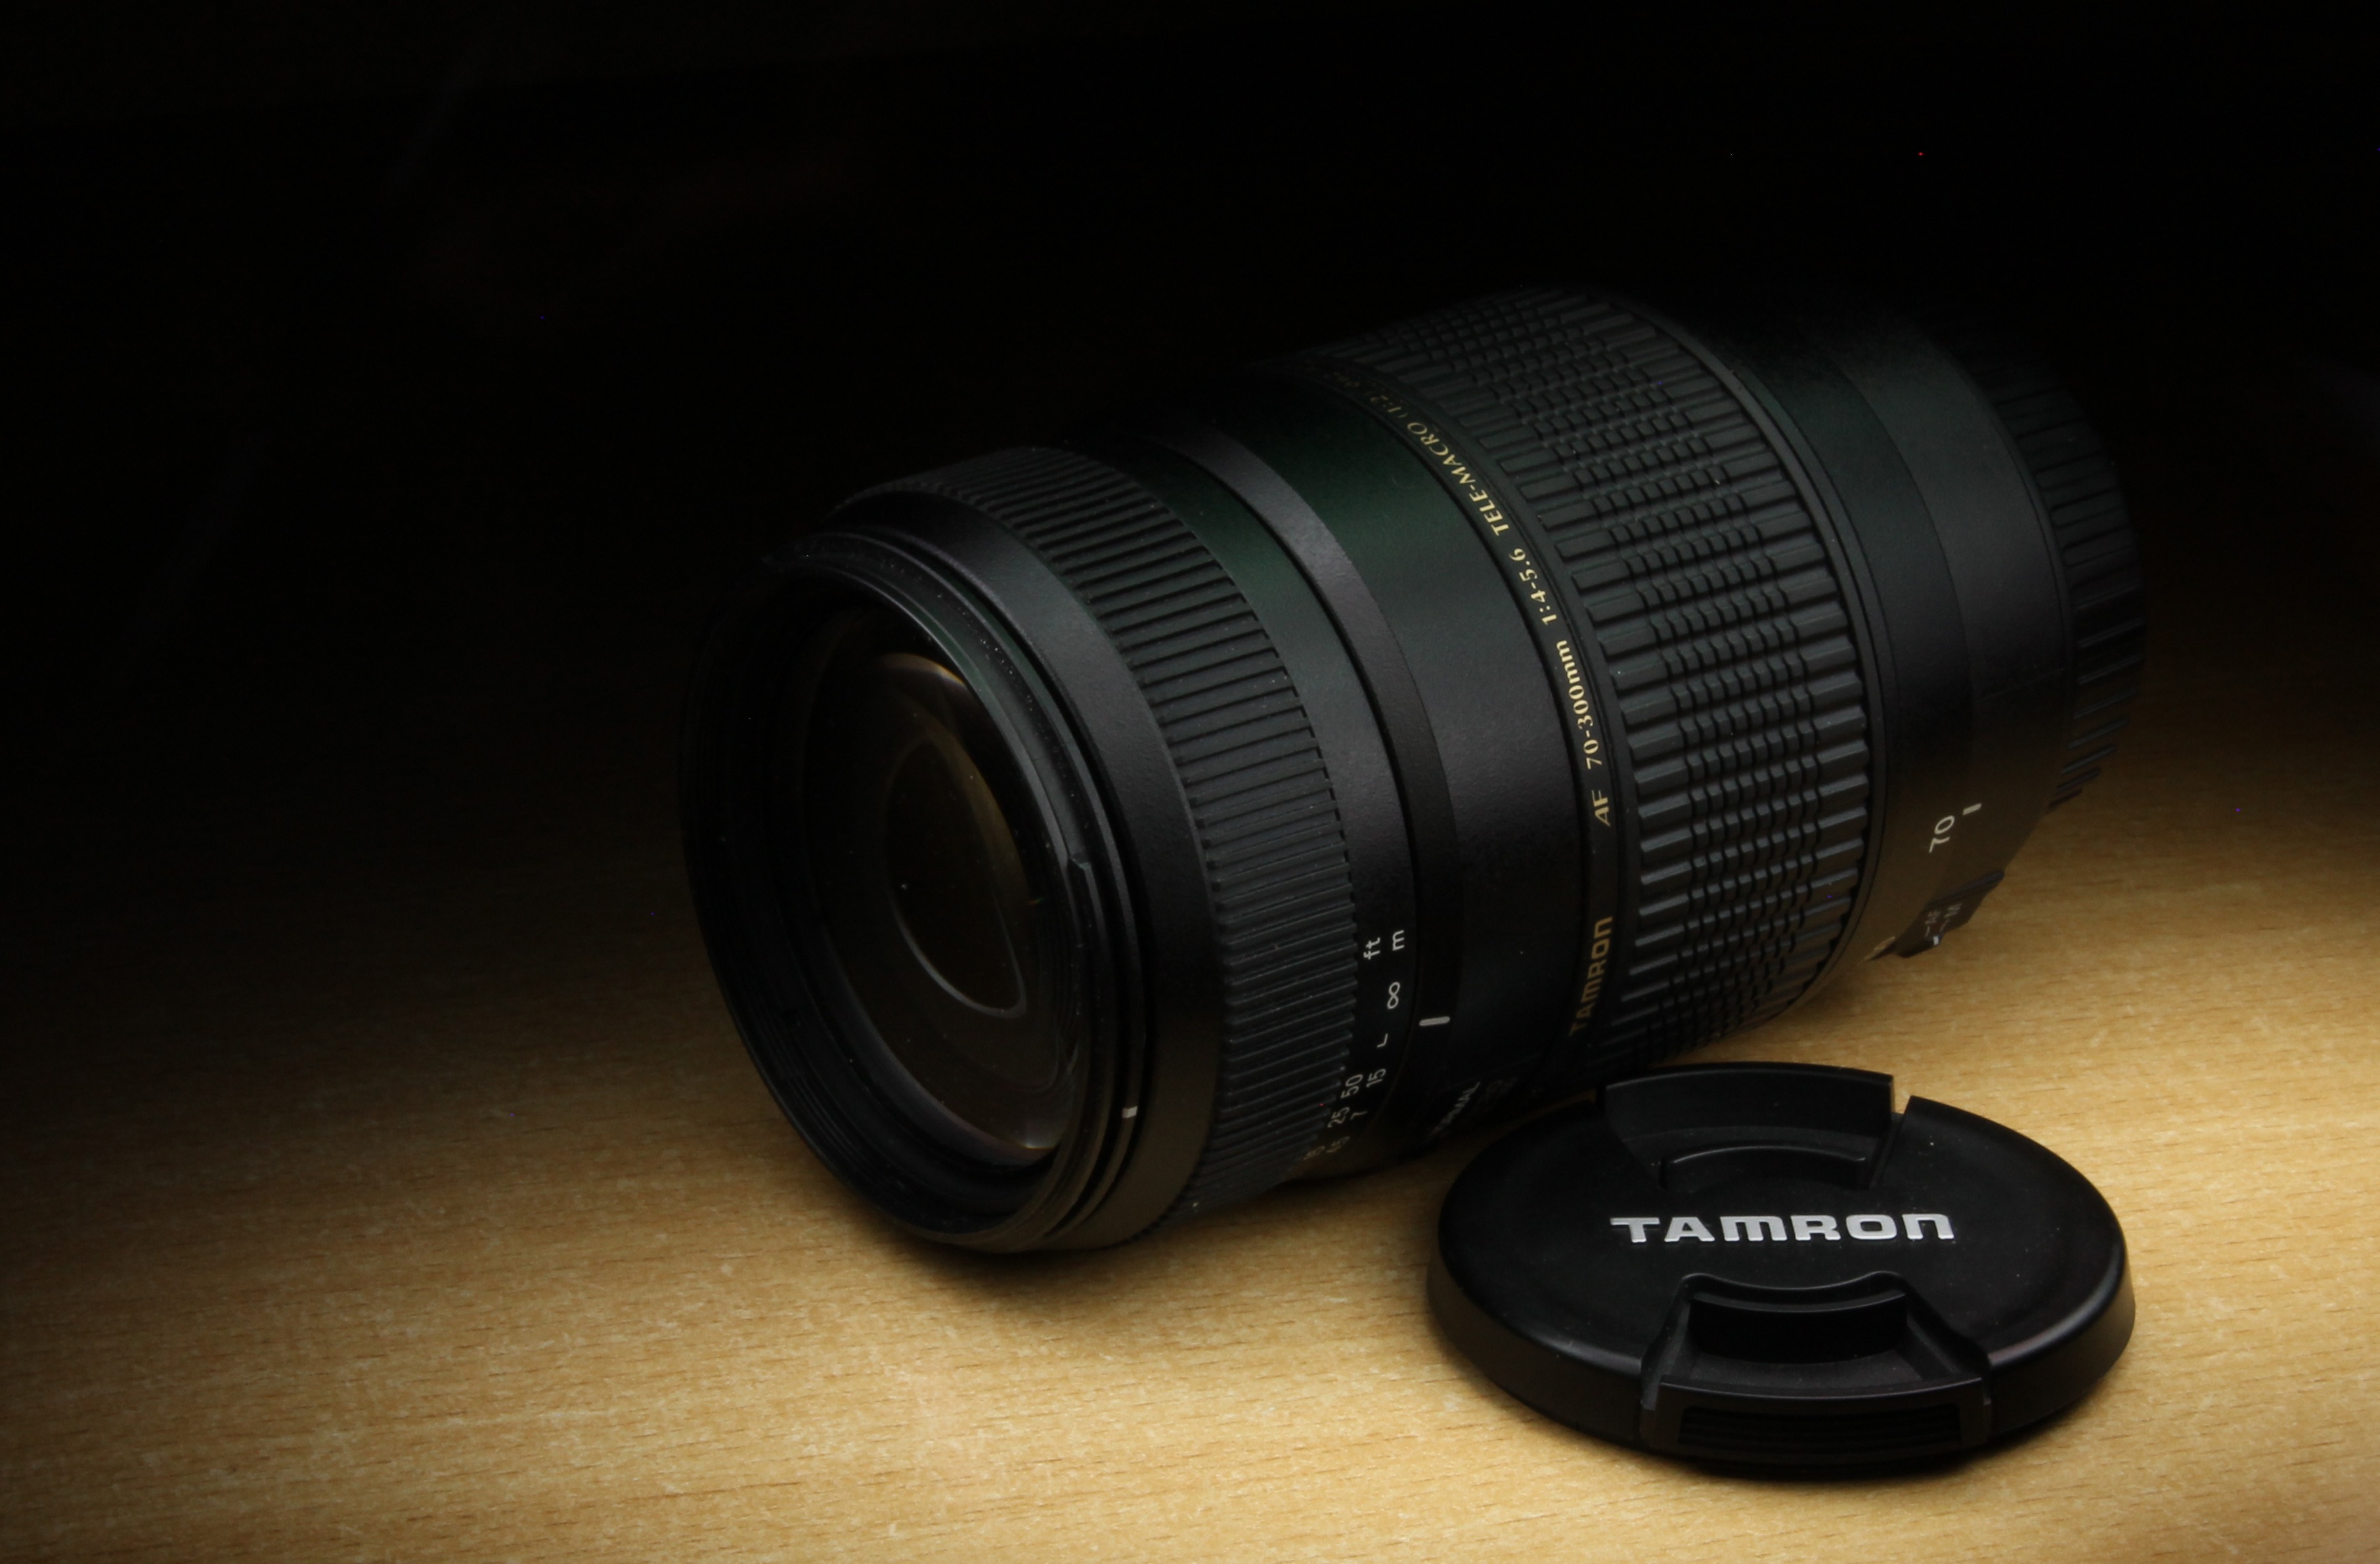
light, camera, photography, photo, lens, reflex camera, photos, digital camera, foto, camera lens, take a photograph, take photo, digital slr, single lens reflex camera, cameras optics, mirrorless interchangeable lens camera, teleconverter, canon ef 75 300mm f 4 5 6 iii, tamron lenses